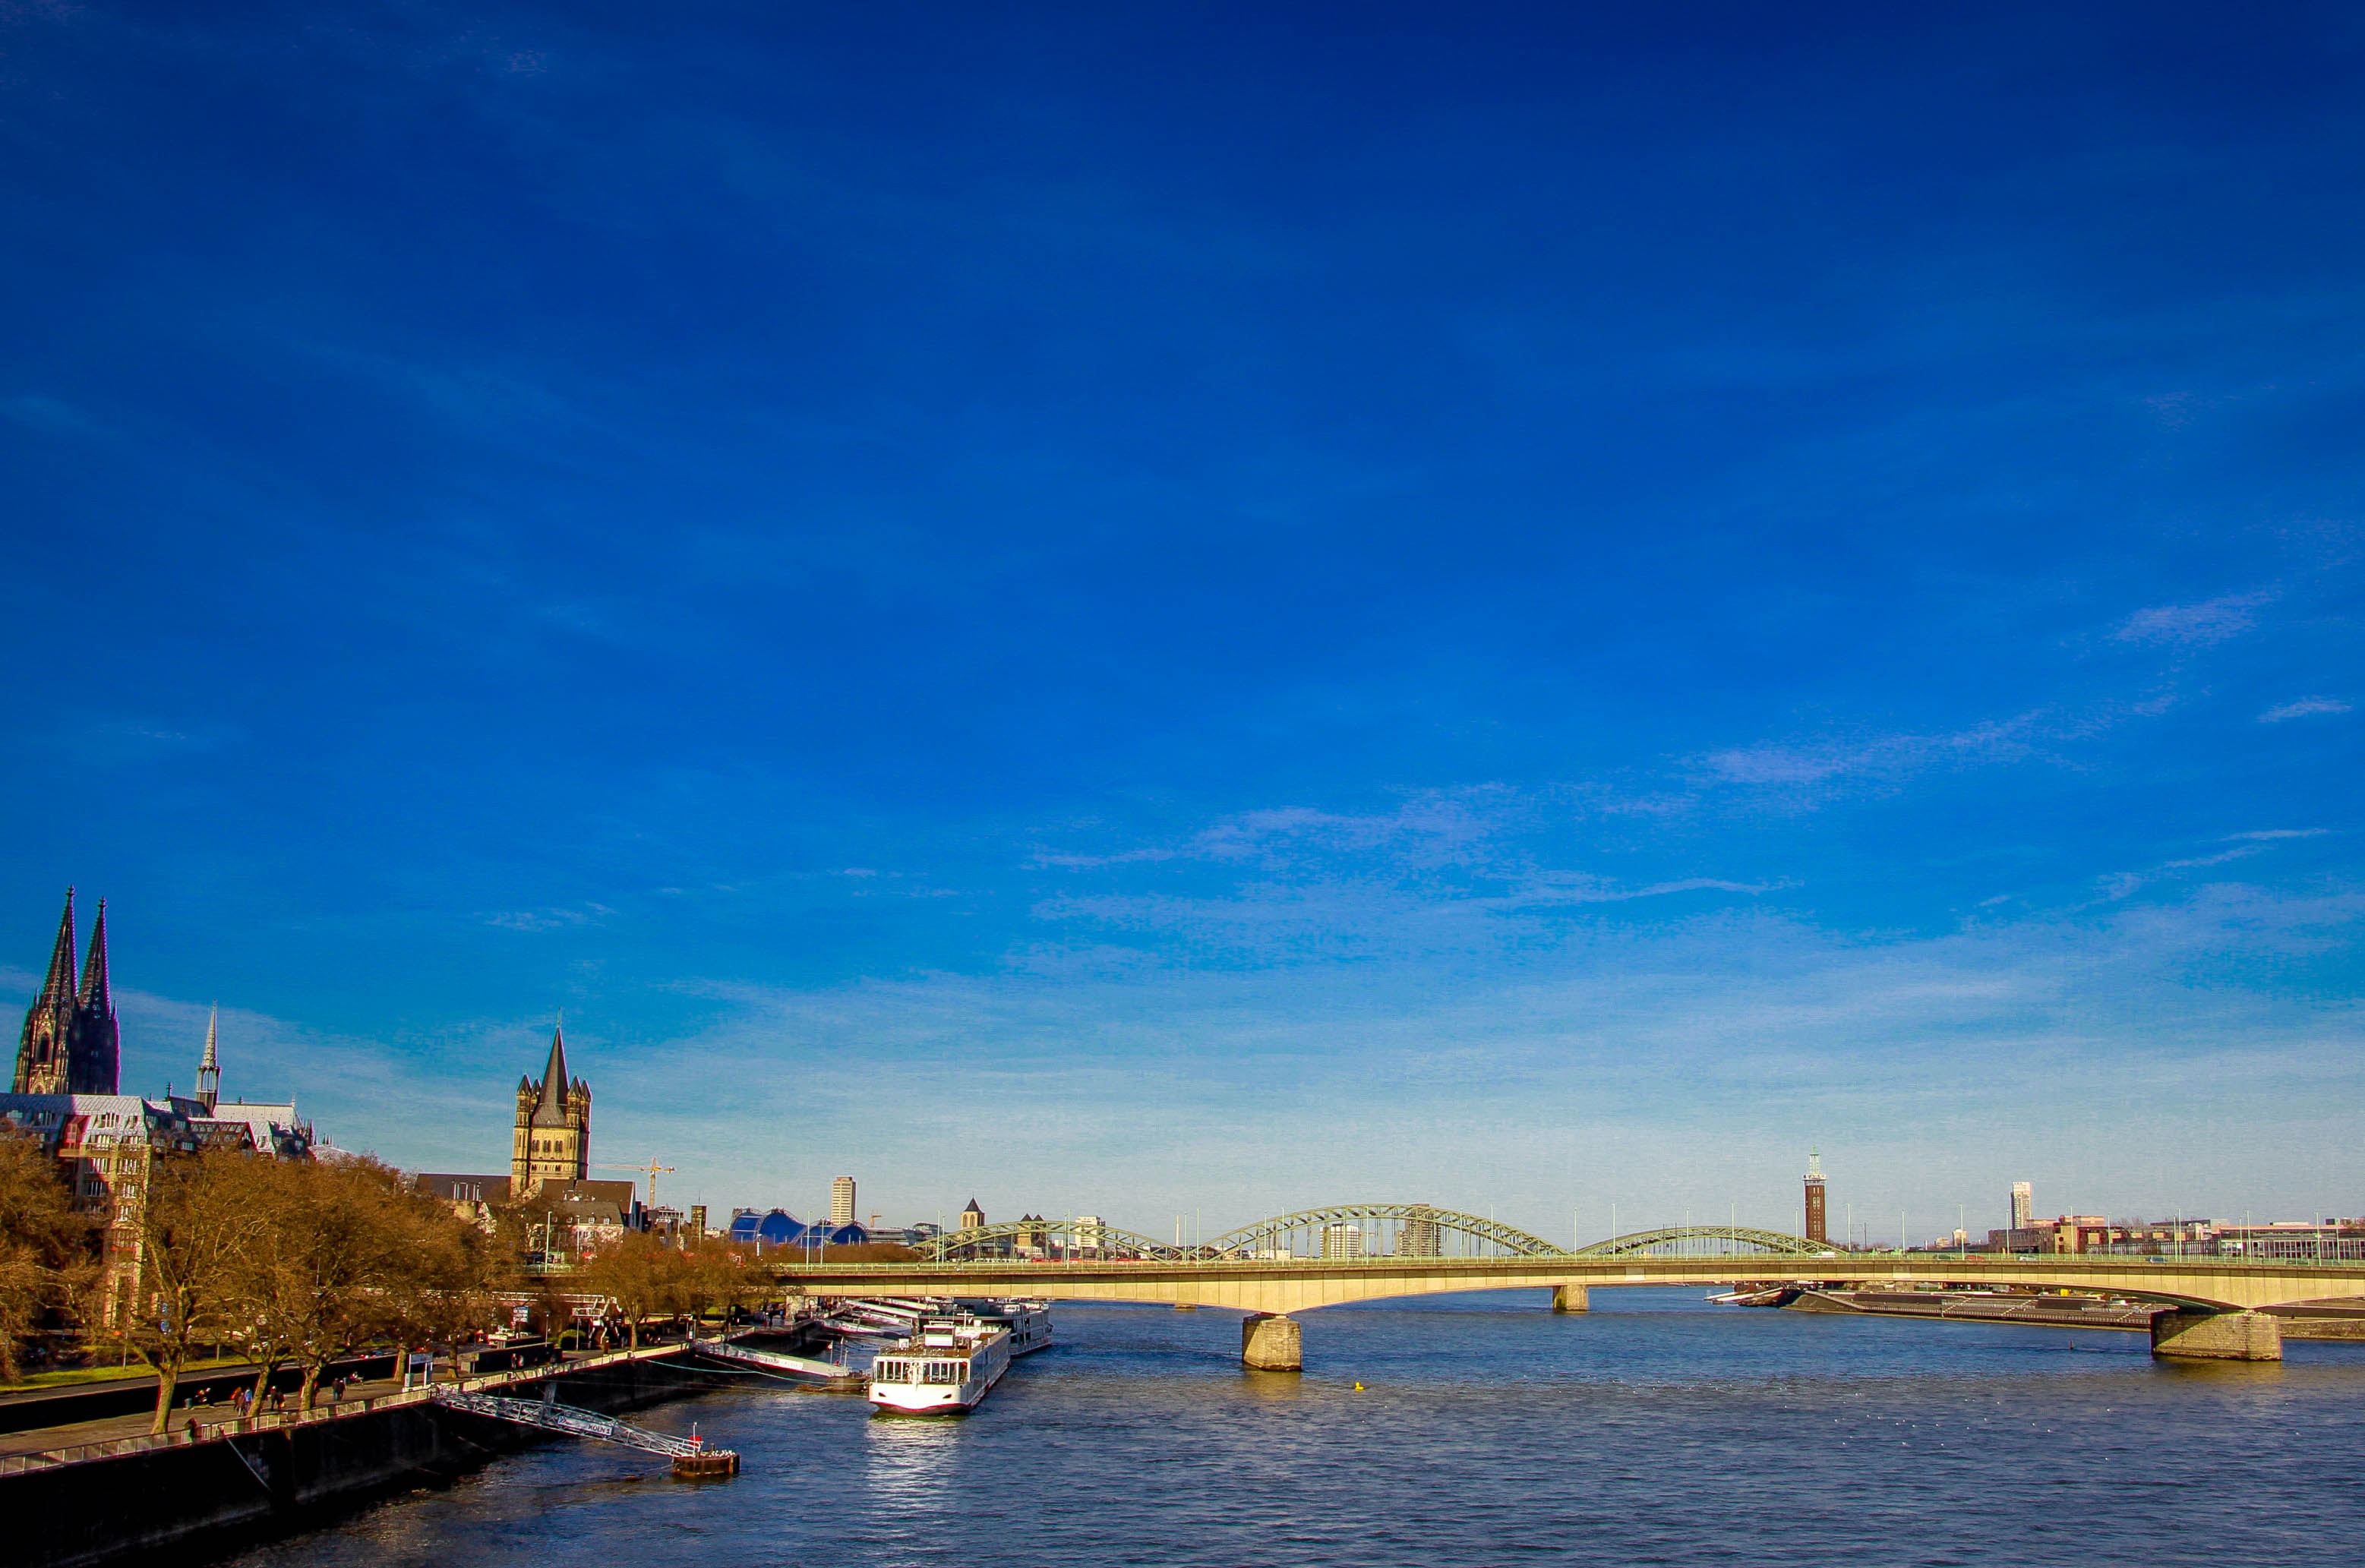
landscape, sea, coast, ocean, horizon, cloud, sky, sunset, bridge, skyline, shore, dawn, river, cityscape, dusk, evening, reflection, vehicle, bay, harbor, blue, waterway, body of water, cologne, channel